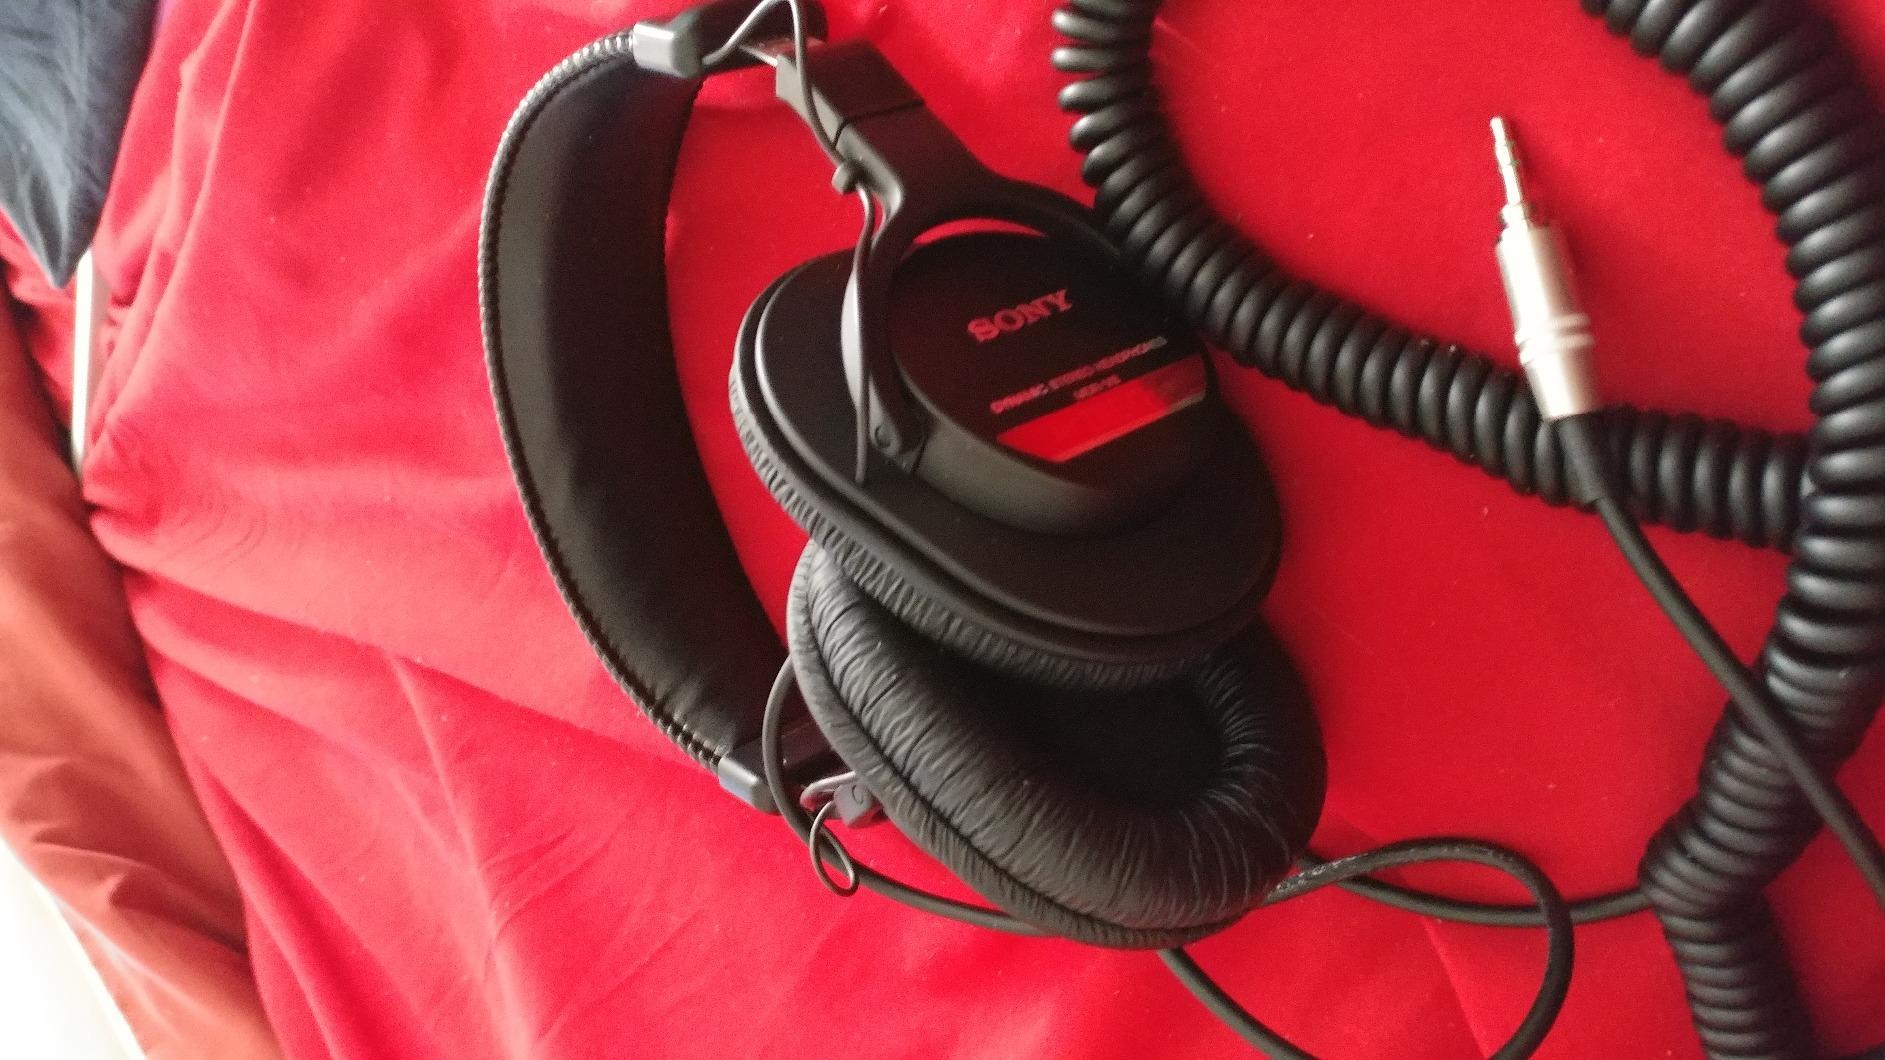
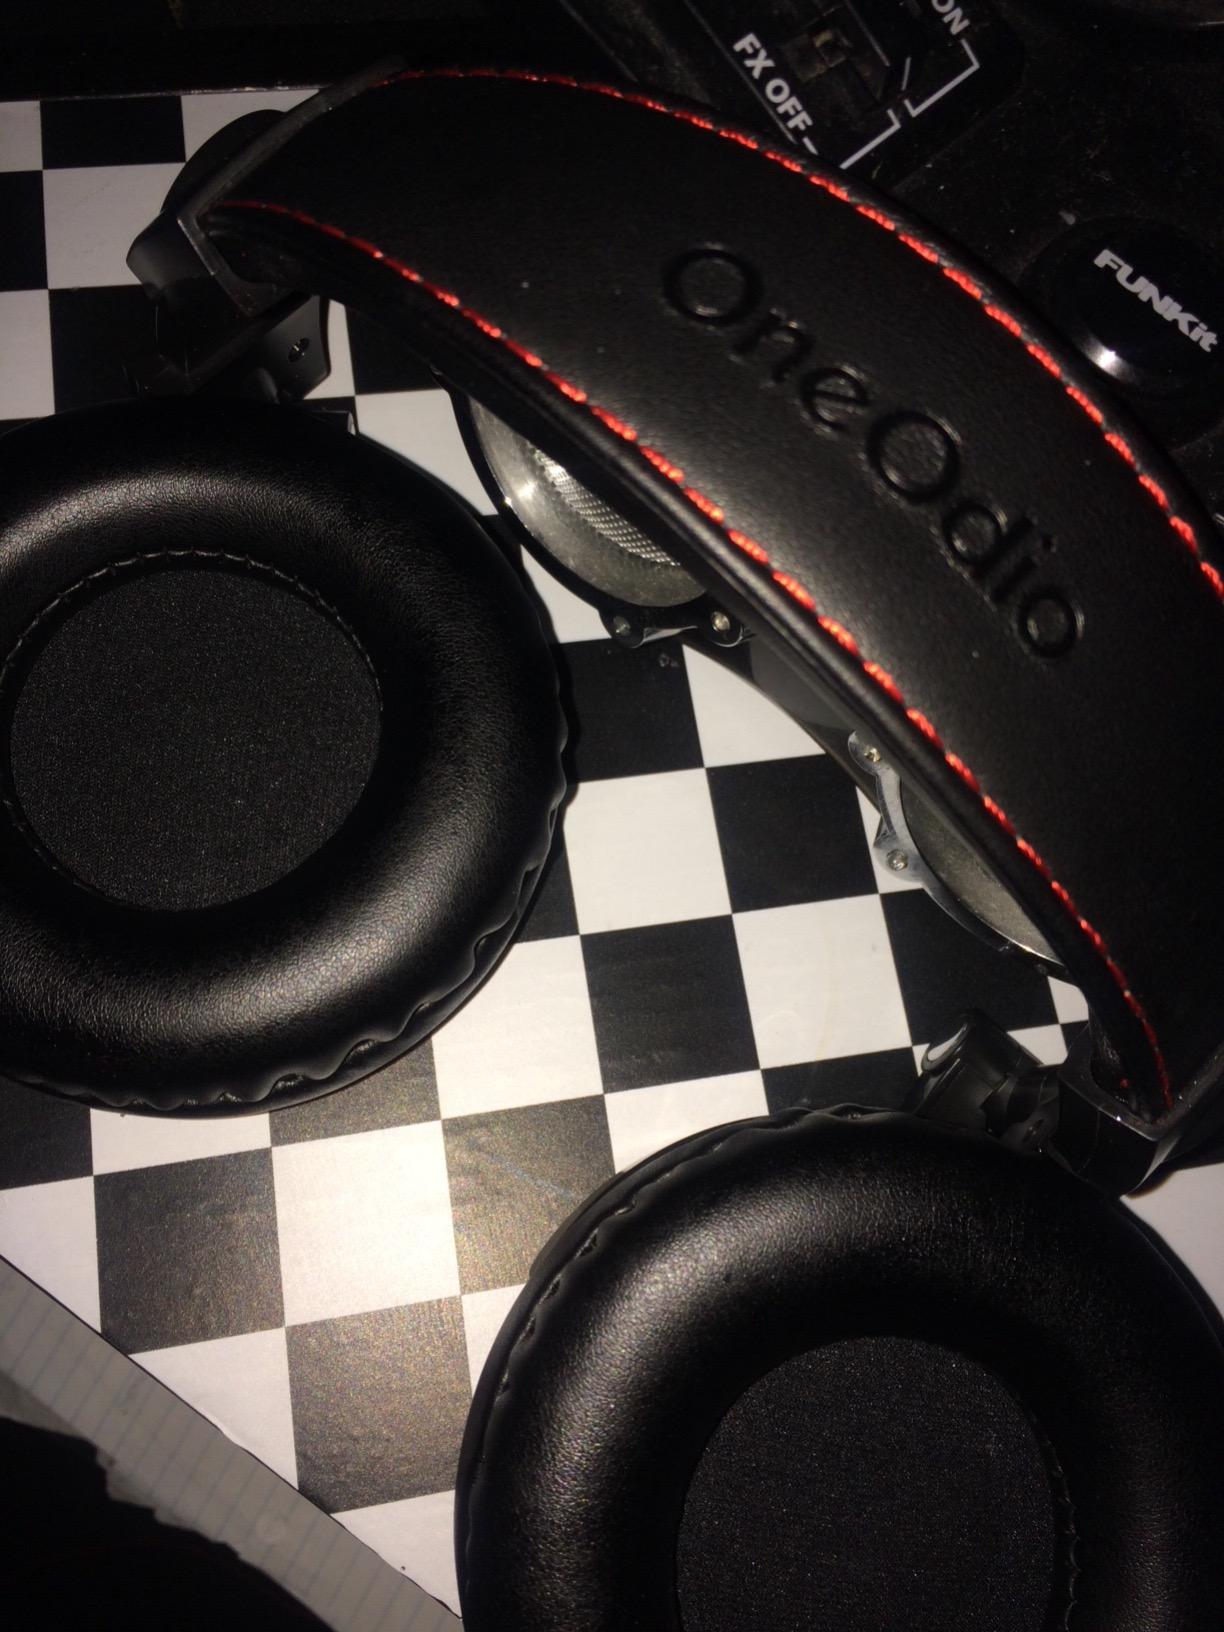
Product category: headphones
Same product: no